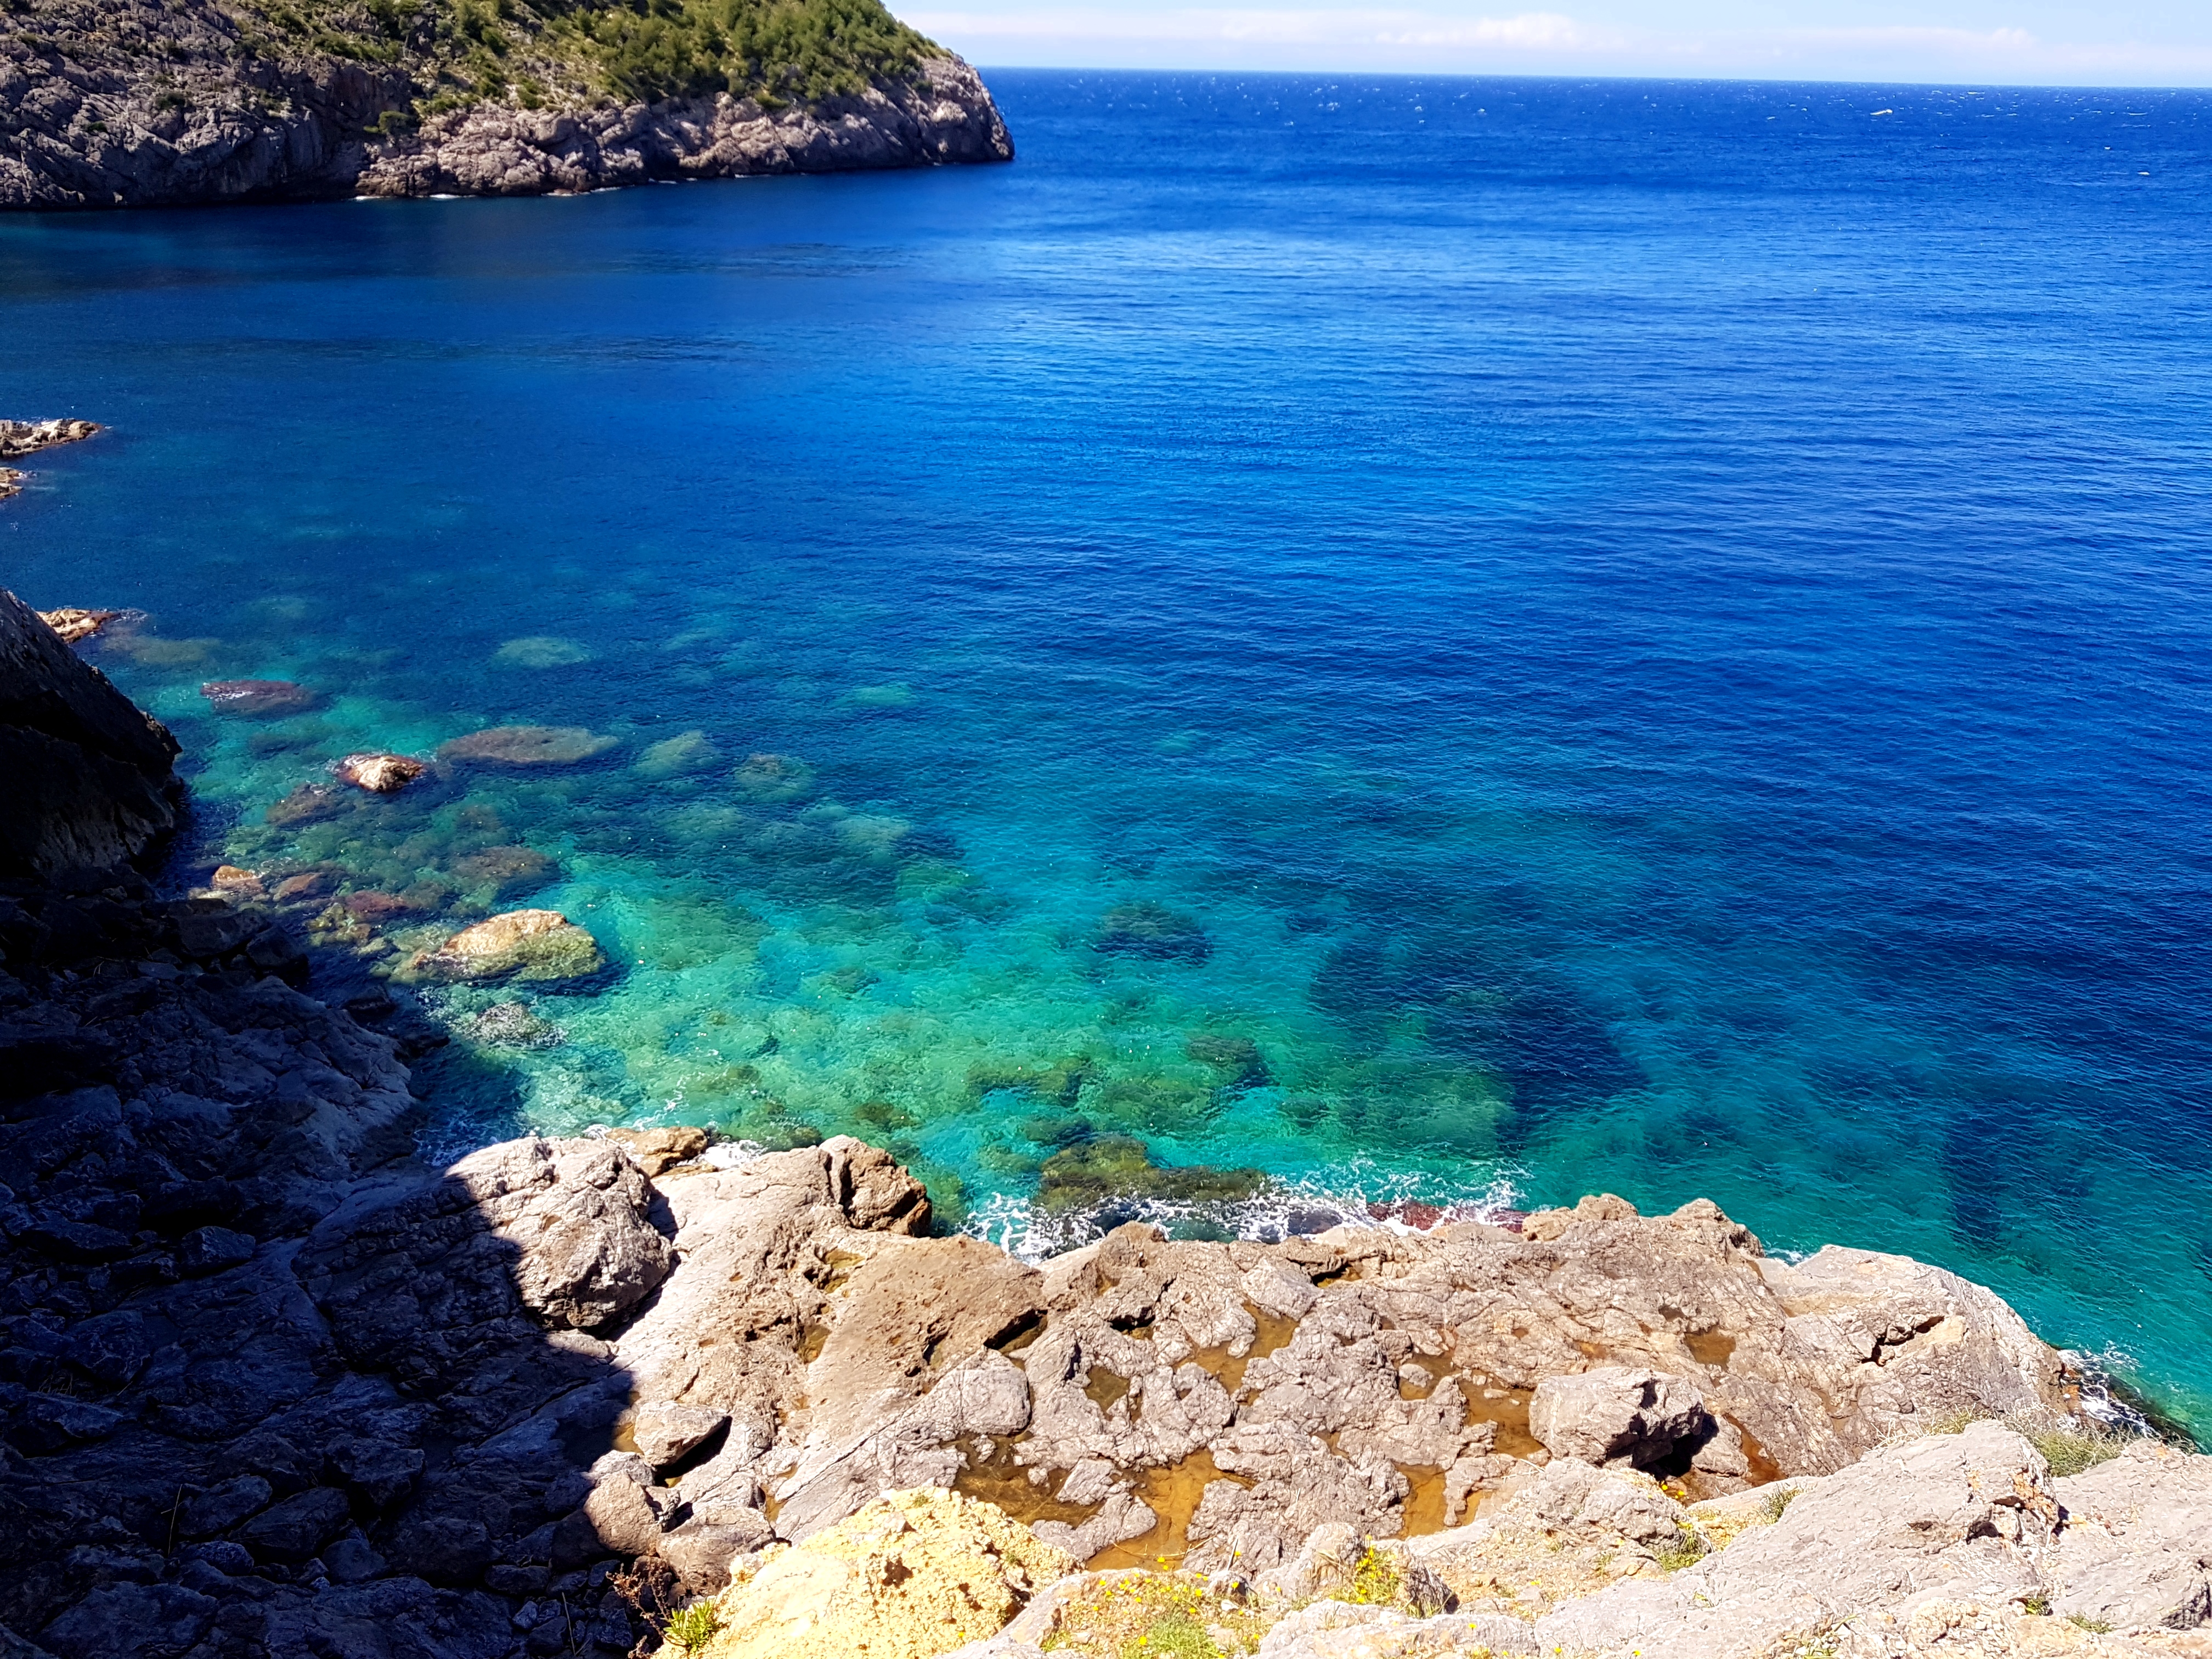
sea, mountain, sun, island, holidays, blue, coastal and oceanic landforms, body of water, coast, water, shore, ocean, promontory, cliff, azure, sky, cape, rock, headland, bay, terrain, islet, cove, tourism, klippe, vacation, reef, formation, lagoon, inlet, peninsula